Shockwave (G.I. Joe)

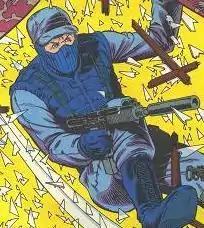

Shockwave is a fictional character from the toyline, comic books and animated series. He is the G.I. Joe Team's S.W.A.T. specialist and debuted in 1988.